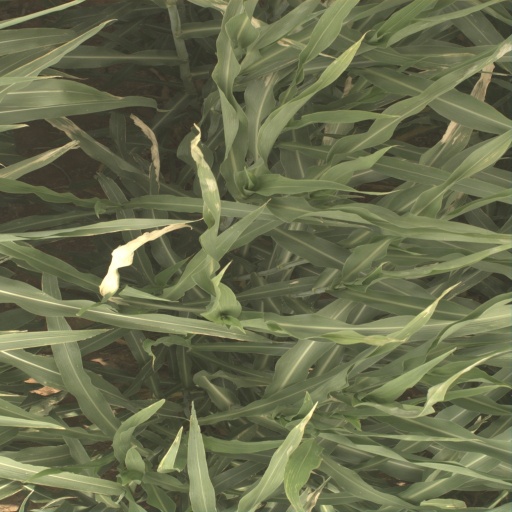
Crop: sorghum